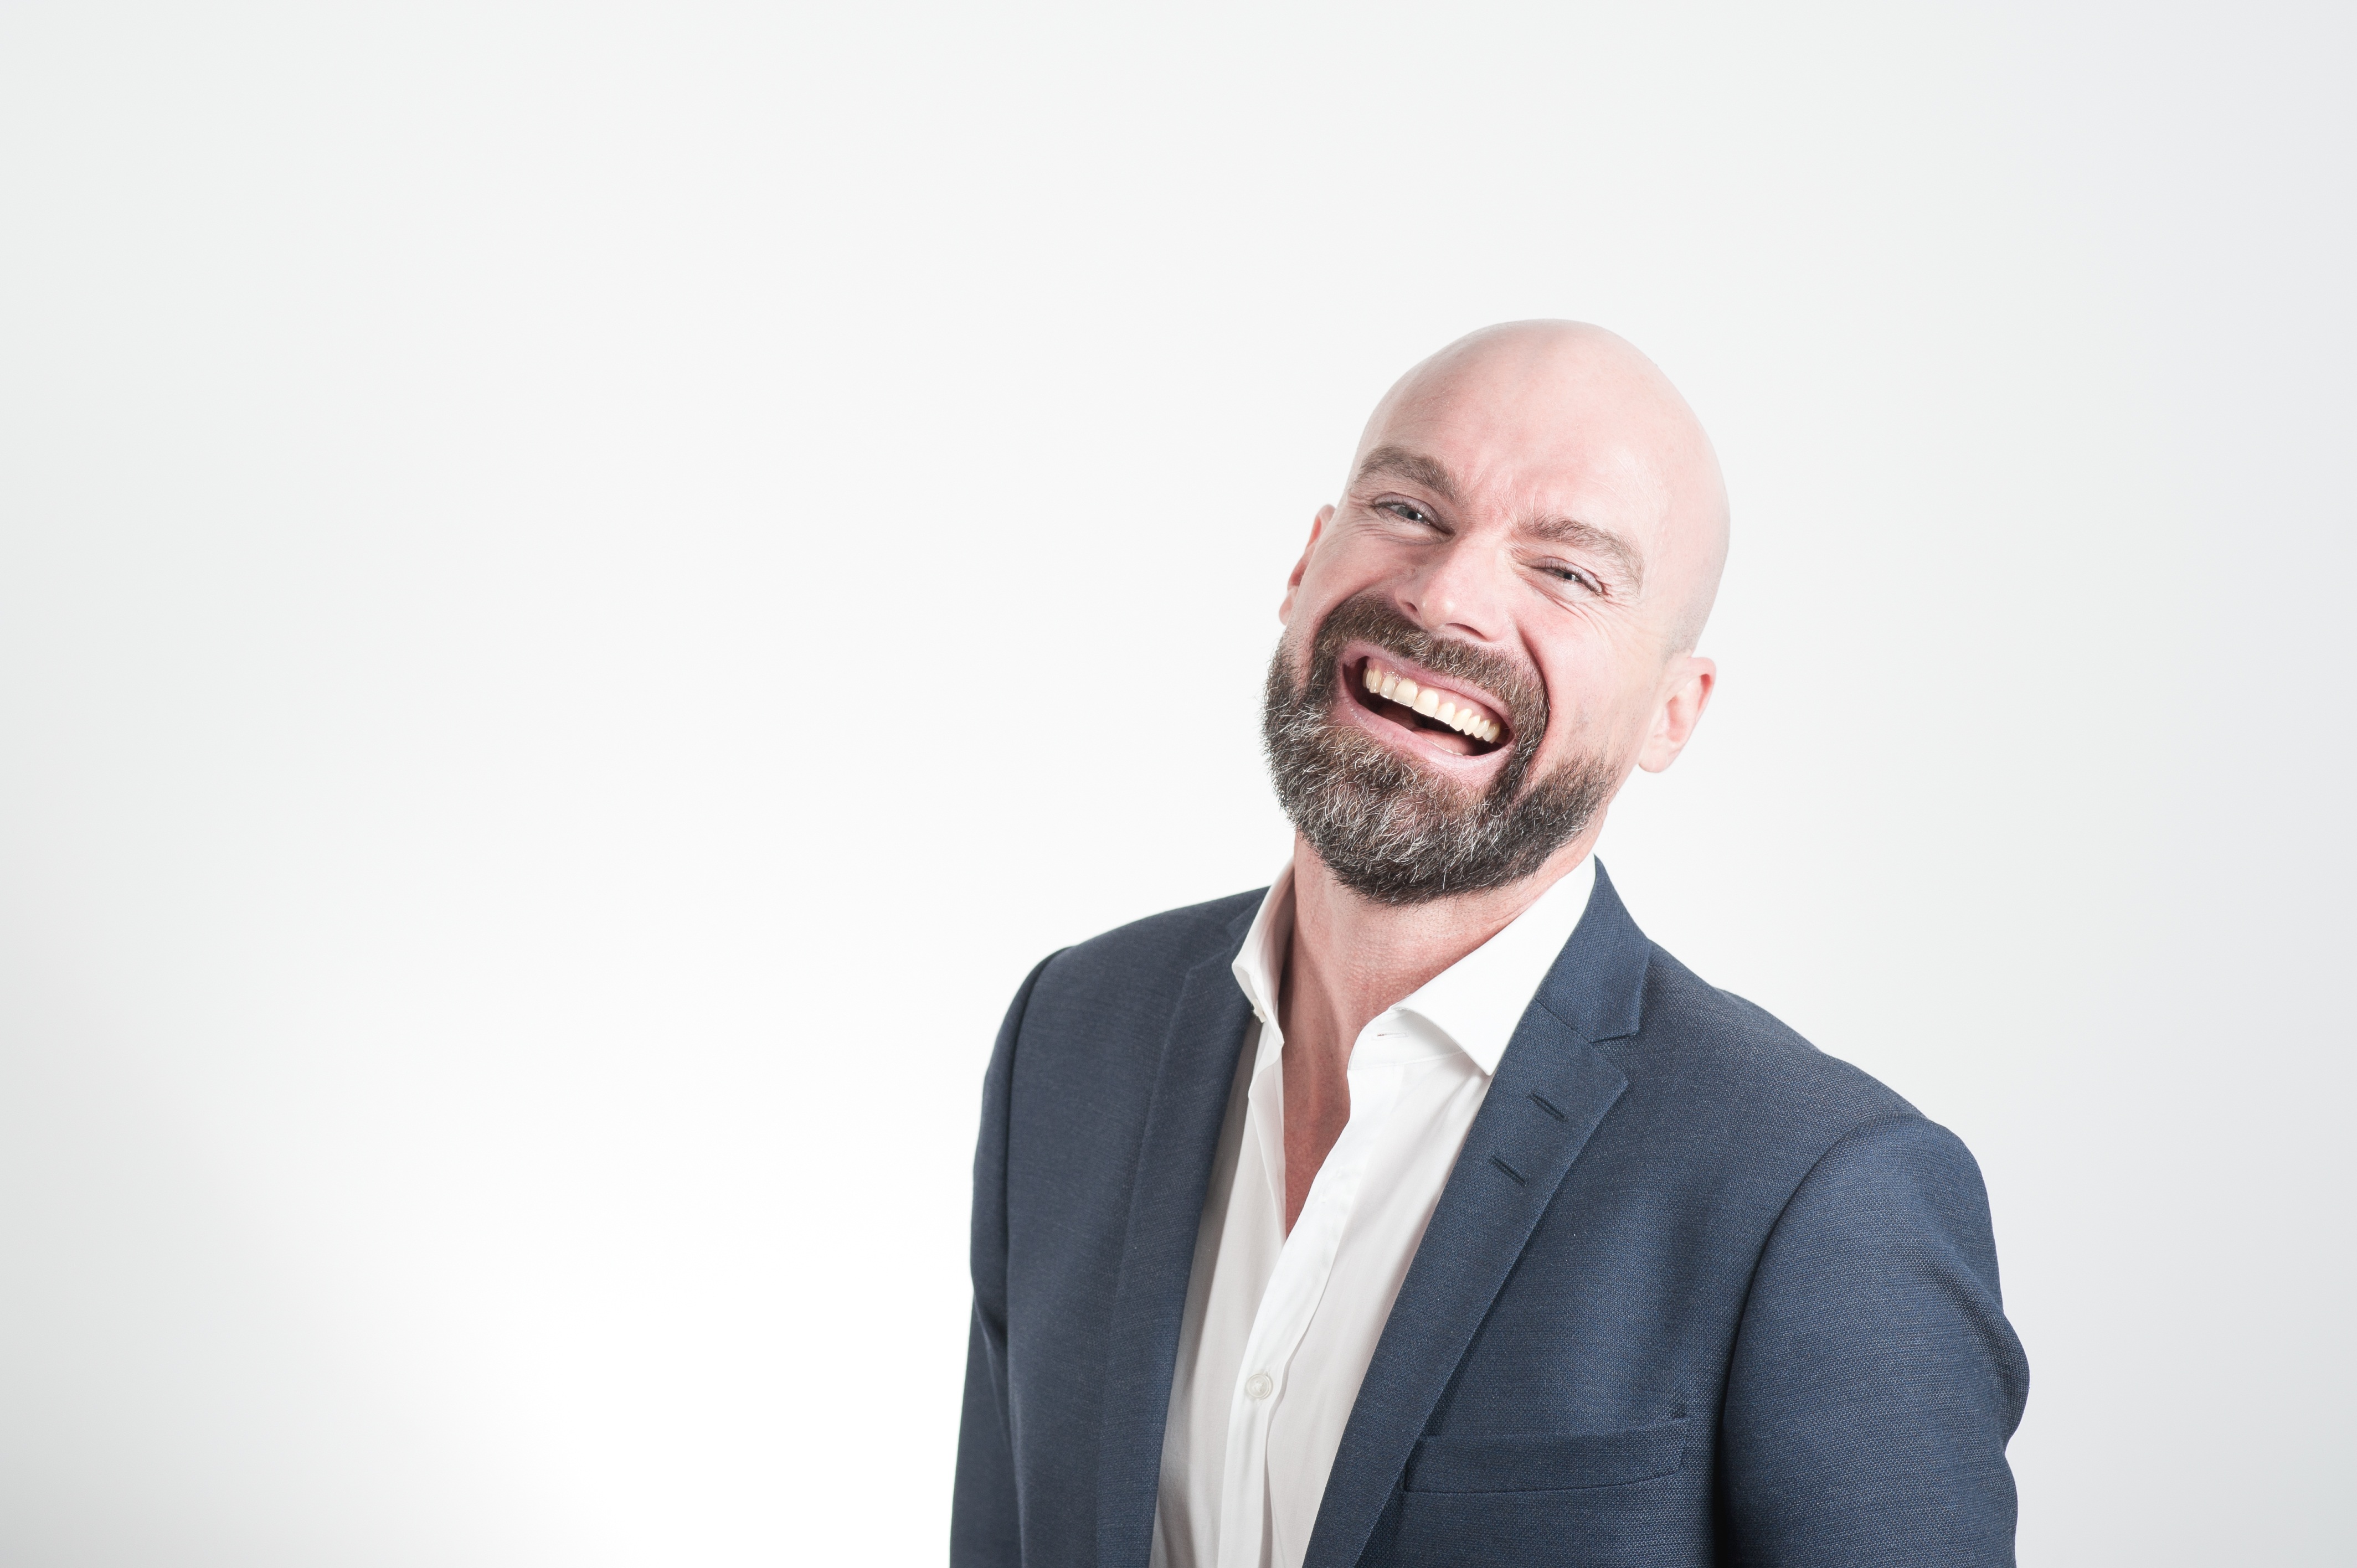
man, person, suit, people, photography, male, portrait, model, corporate, fashion, professional, facial expression, smile, beard, conversation, tuxedo, laughing, bald, outfit, wear, adult, portrait photography, facial hair, designer suit